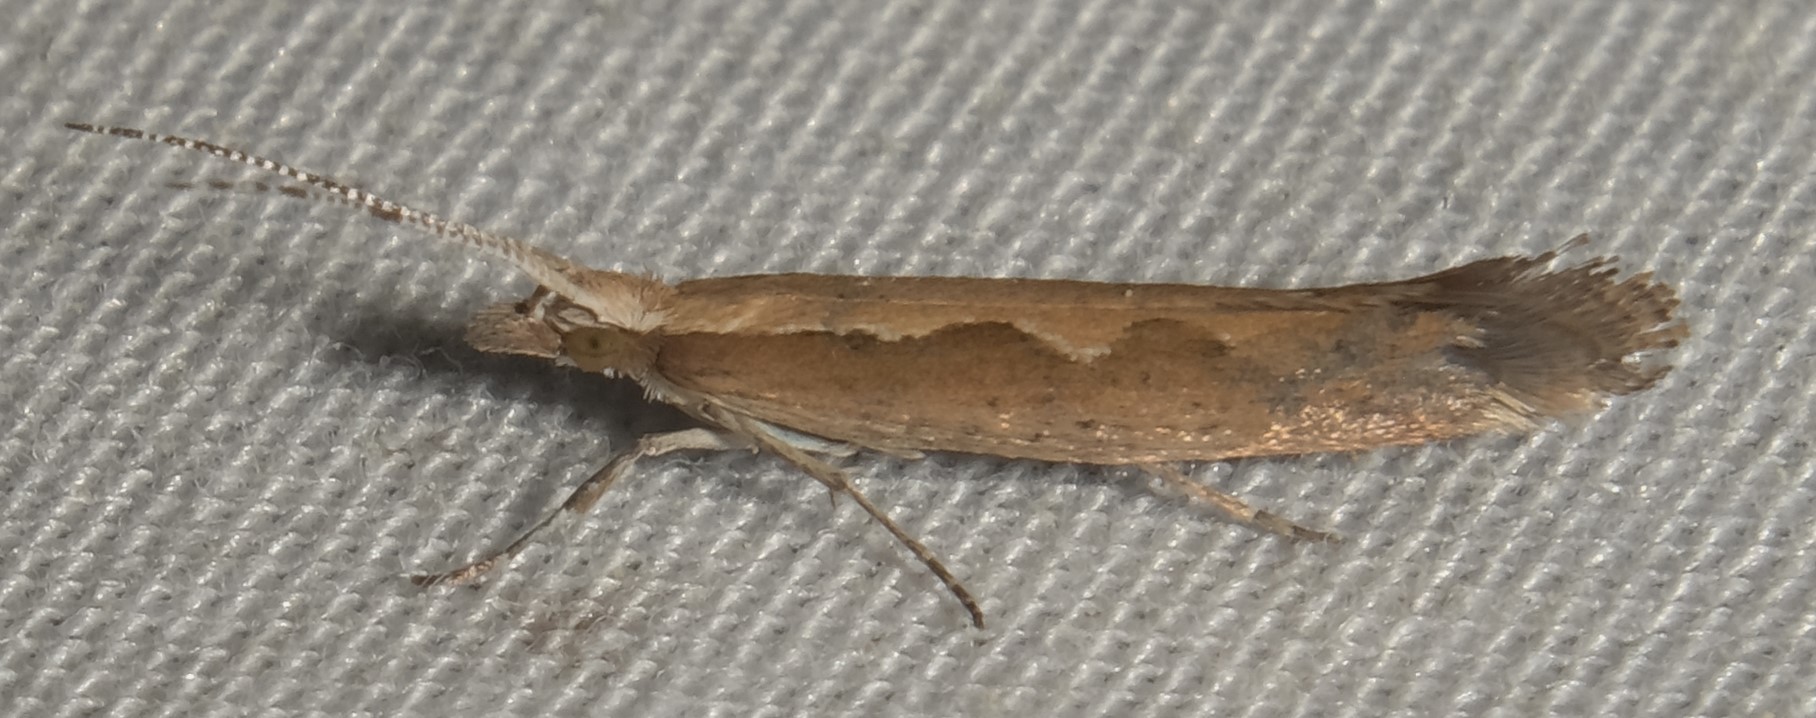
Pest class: diamondback_moth